Vespa tropica

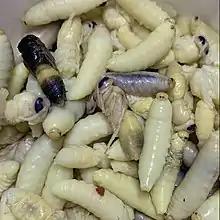
Larvae of greater banded hornet

"Vespa tropica" is distributed throughout southern Asia from Afghanistan to the Philippines, south to New Guinea, New Britain and the Torres Strait Islands but it has not been recorded in mainland Australia.